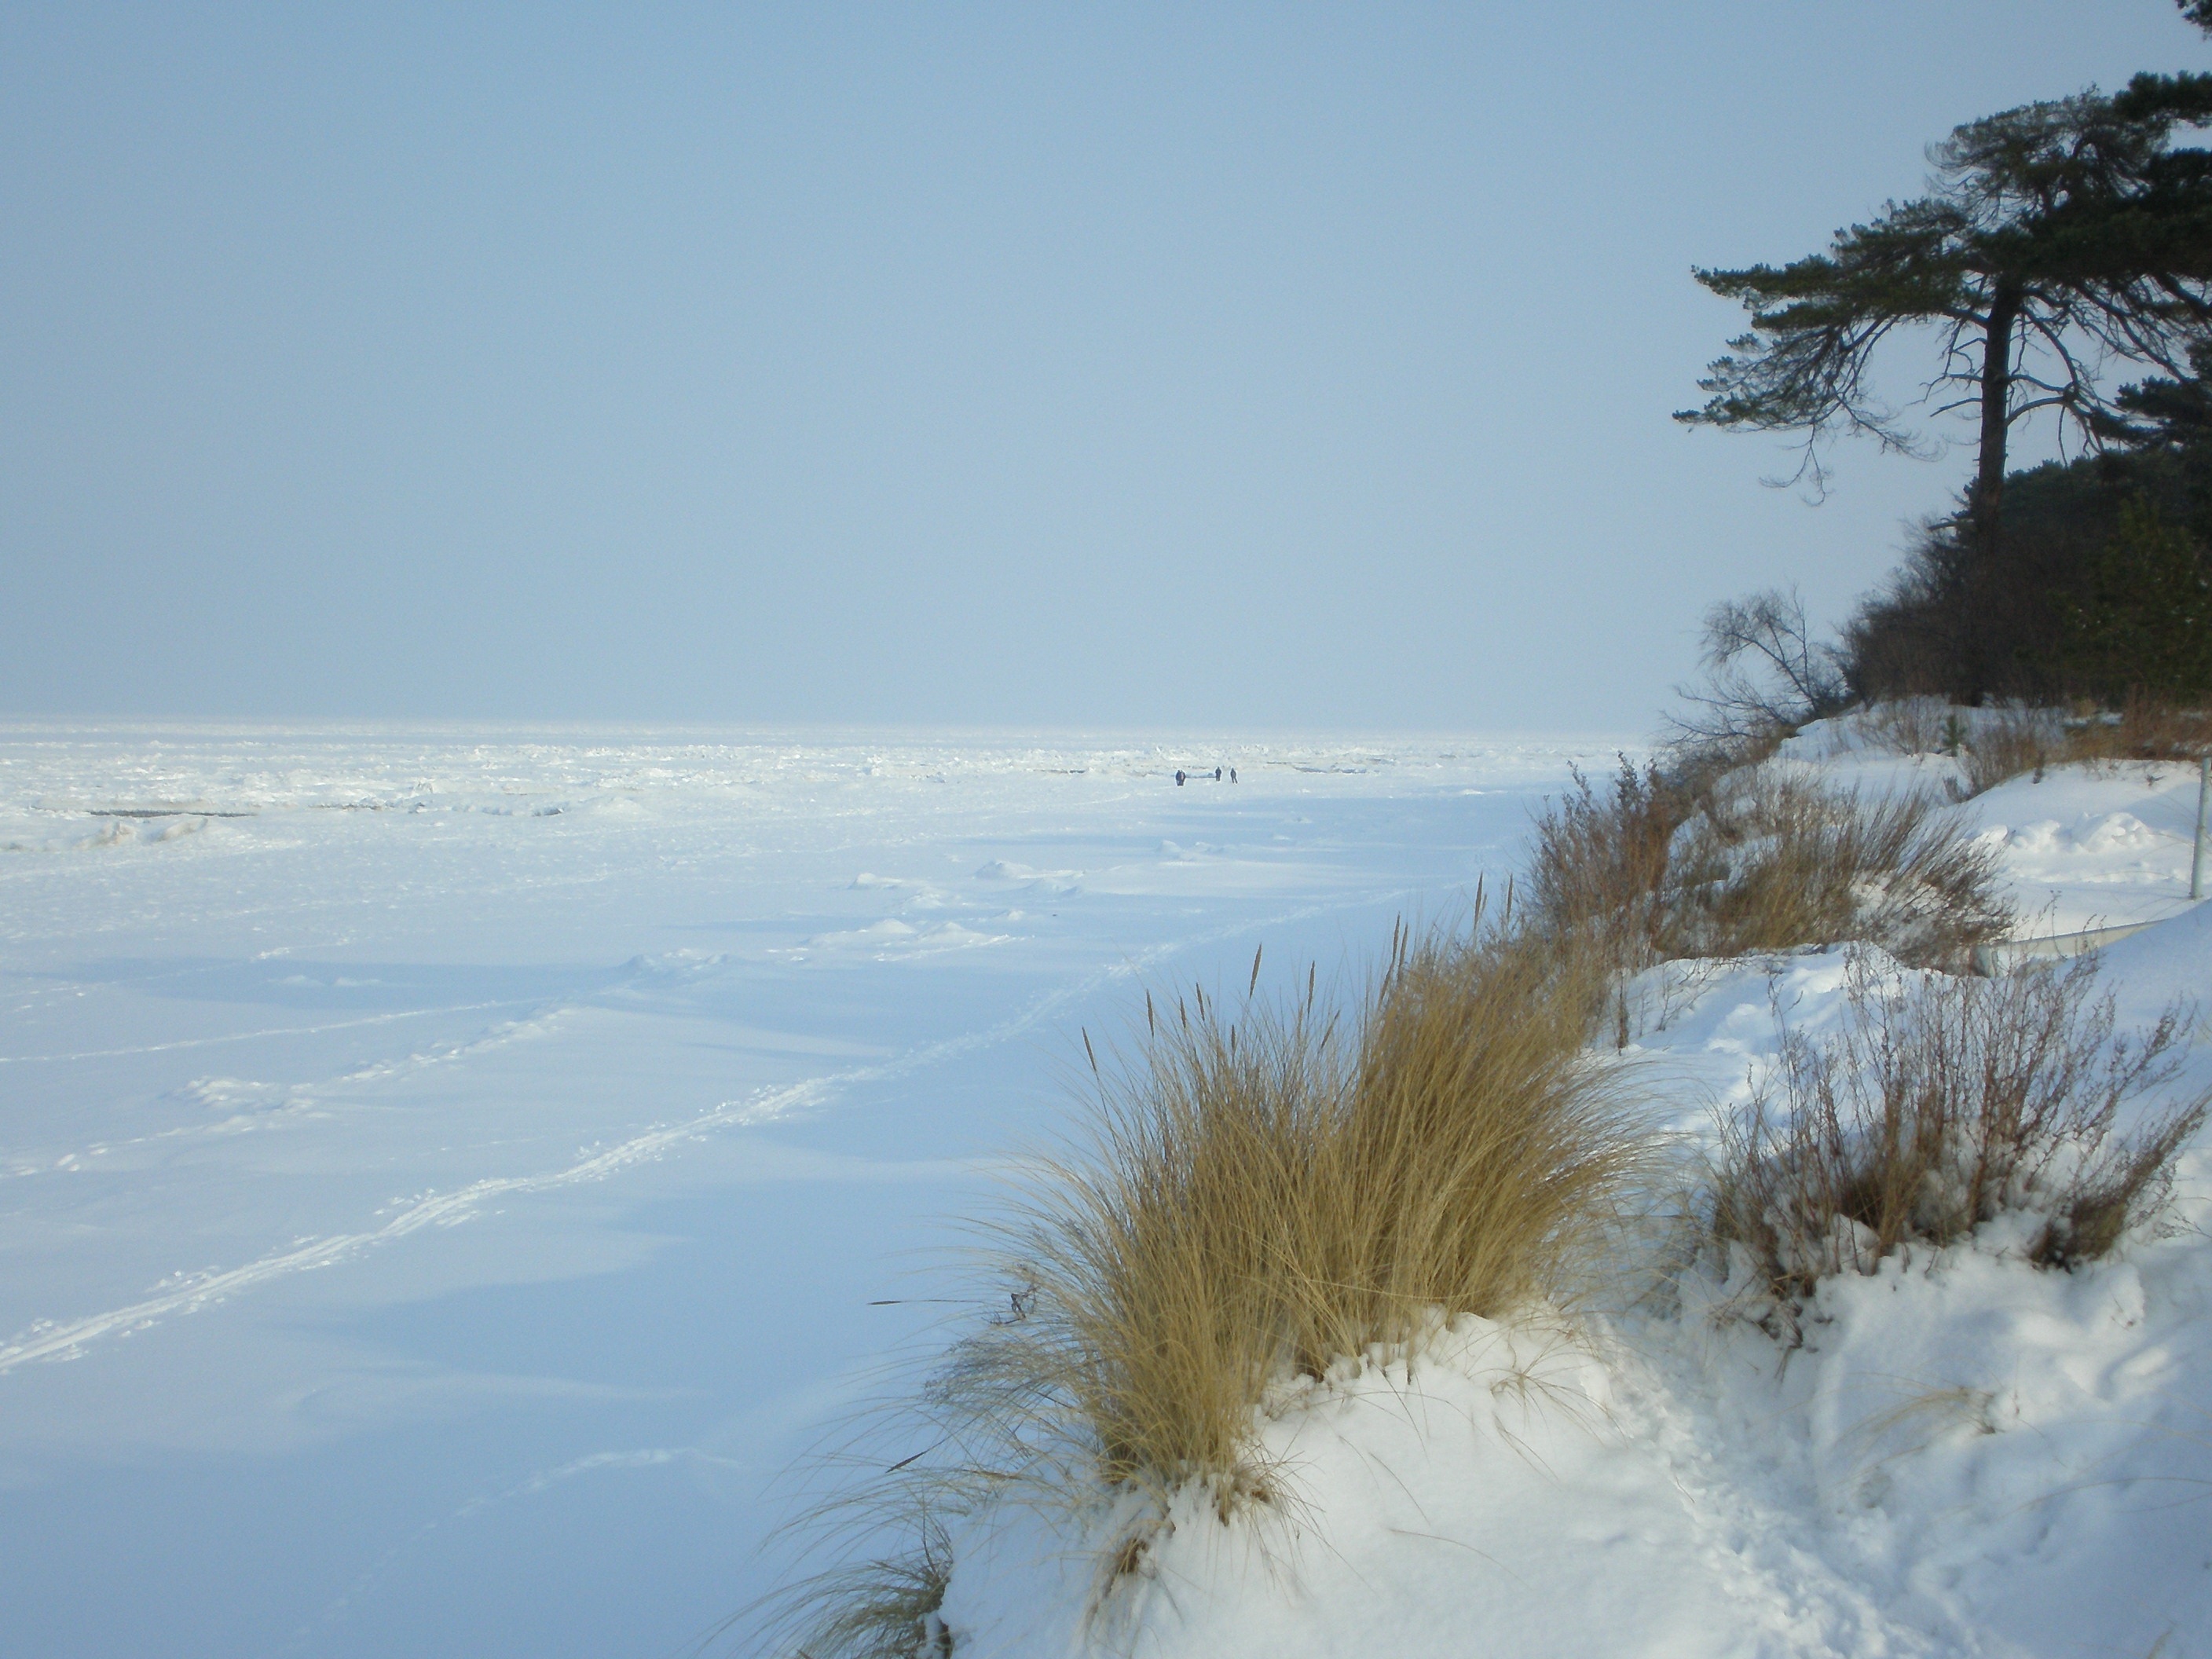
beach, landscape, sea, coast, water, nature, sand, ocean, snow, cold, winter, sun, white, sunlight, shore, wave, lake, view, frost, ice, reflection, weather, snowy, arctic, season, body of water, habitat, winter dream, wintry, freezing, baltic sea, island of usedom, natural environment, atmospheric phenomenon